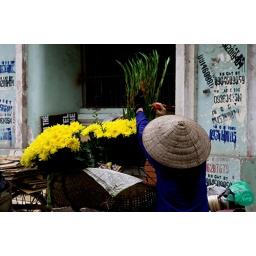
Flower sellers wearing conical hats in the old quarter of Hanoi wander the streets with baskets of colourful flowers.